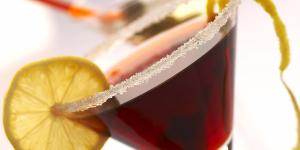
bebida de el capitan